Honda NH series

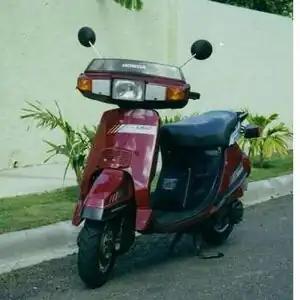
Honda Lead 125cc

The NH series of Honda scooters was sold worldwide beginning in 1983, in 50, 80, 90, 100 and 125cc versions. All models have an air-cooled two-stroke engine with CDI ignition. All models except the Lead 50 have leading link front suspension, electric and kick start, and a fuel gauge. The Lead 50 has a traditional telescopic fork front suspension and only electric start. All models have drum brakes and CVT transmission.